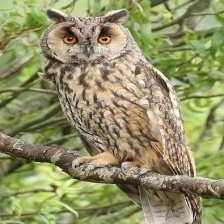
Species: LONG-EARED OWL
Scientific name: ASIO OTUS
ImageNet parent category: great_grey_owl